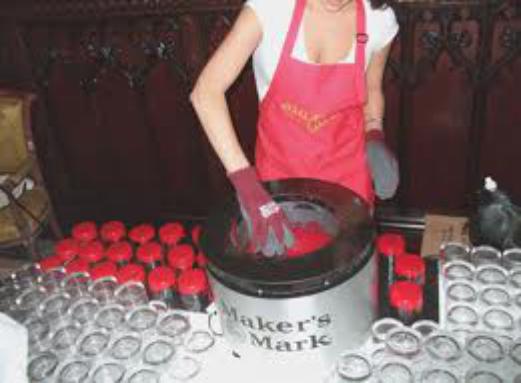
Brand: Maker's Mark
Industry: Food